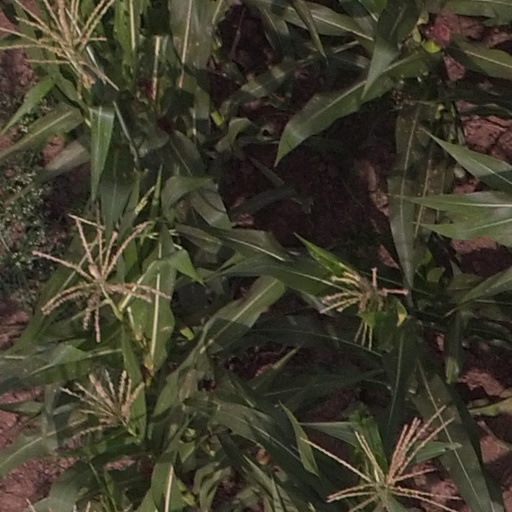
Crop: maize; corn